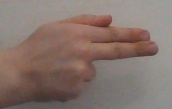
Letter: ghain